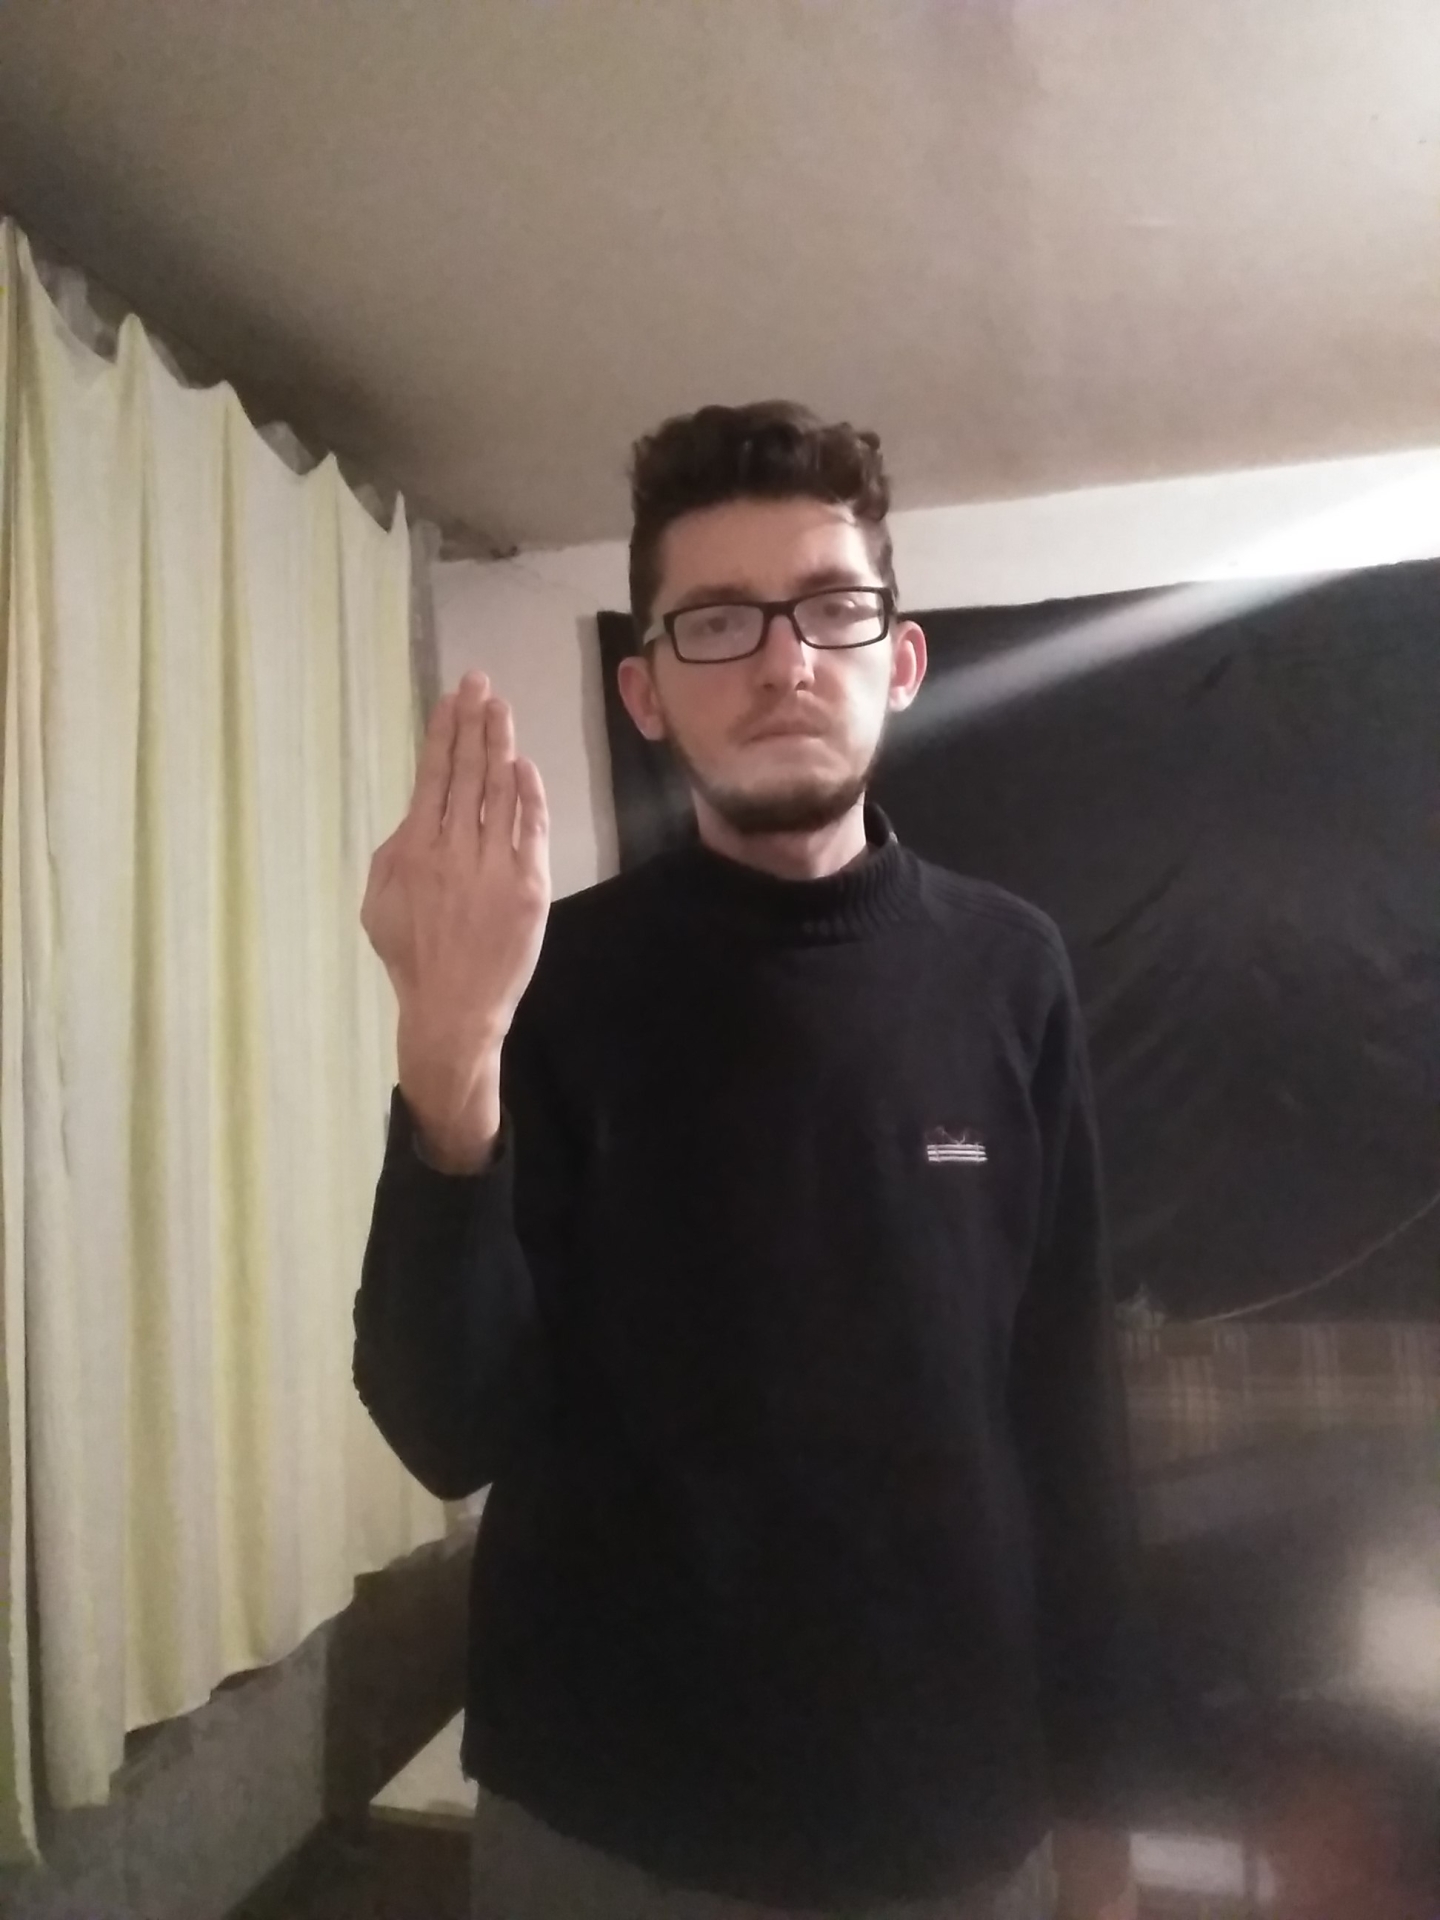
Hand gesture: stop_inverted